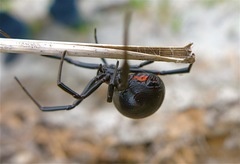
Species: Lactrodectus_hesperus